Merimbula Airport

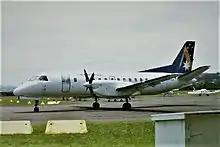
A Saab 340A operated by Kendell Airlines at Merimbula Airport, 1998

Merimbula Airport is an airport serving Merimbula, New South Wales, Australia. It is located south of Merimbula and is owned and operated by Bega Valley Shire Council.